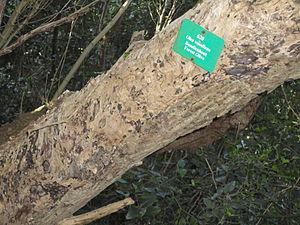
Olea woodiana, connu communément comme l’Olivier forestier ou Bois de fer noir, est un arbre africain appartenant à la famille des oliviers.